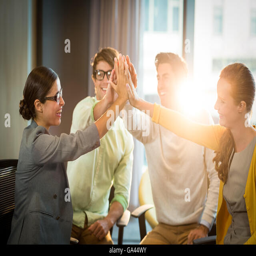
business people giving high five to each other